Eiríkur Hauksson

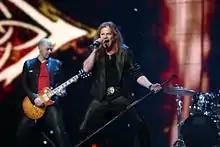
At Eurovision in 2007

Eiríkur Hauksson (born 4 July 1959) is an Icelandic heavy metal vocalist. He represented Iceland at Eurovision in 1986 and in 2007.